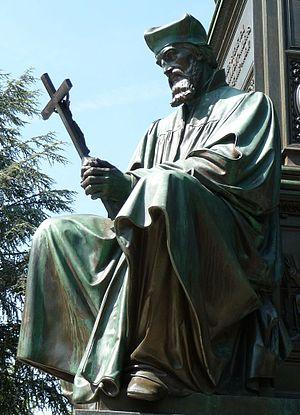
Le Mémorial de Luther à Worms a été créé en l'honneur du réformateur Martin Luther, par Ernst Rietschel et dévoilée au 25 juin 1868. Avec le Monument international de la Réformation à Genève il est considéré mondialement comme le plus grand monument commémoratif de la Réforme.
Jan Hus ou Jean Huss, né en 1372 à Husinec et mort supplicié en 1415 à Constance, est un théologien, universitaire et réformateur religieux tchèque des XIVᵉ et XVᵉ siècles.